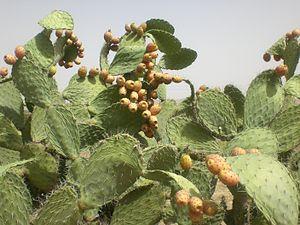
La Tunisie, en forme longue la République tunisienne, est un État d'Afrique du Nord bordé au nord et à l'est par la mer Méditerranée, à l'ouest par l'Algérie avec 965 kilomètres de frontière commune et au sud-sud-est par la Libye avec 459 kilomètres de frontière. Sa capitale Tunis est située dans le nord-est du pays, au fond du golfe du même nom. Plus de 30 % de la superficie du territoire est occupée par le désert du Sahara, le reste étant constitué de régions montagneuses et de plaines fertiles.